She Nay Nay

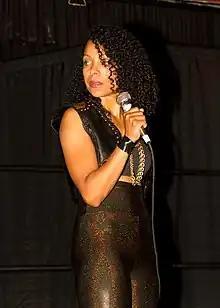
She Nay Nay at an independent card in July 2011

Athanasia Alexopoulos is a Canadian professional wrestler, best known by her ring name She Nay Nay. She has worked for several Canadian, American, British, and Irish promotions including Atlantic Grand Prix Wrestling, NCW Femmes Fatales, Ohio Valley Wrestling, Shimmer Women Athletes, and Irish Whip Wrestling.